Chungkingosaurus

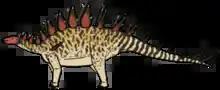
Life restoration

Fossils of "Chungkingosaurus" were found near Chongqing, China, from 1977 onwards. The type species, "Chungkingosaurus jiangbeiensis", was named and described by Dong Zhiming, Zhou Shiwu, and Zhang Yihong in 1983. The generic name refers to Chongqing in Sichuan. The specific name refers to the district of Jiangbei.